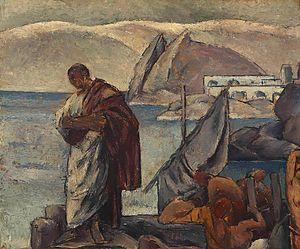
Les Tristes est un recueil de lettres en distiques élégiaques composé par le poète latin Ovide entre 9 et 12, pendant son exil à Tomis, dans l'actuelle Roumanie. Les cinquante poèmes s'organisent inégalement en cinq livres.